History of music in Paris

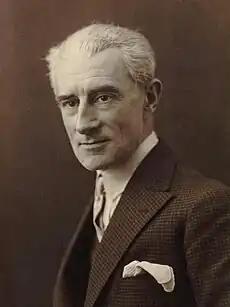
Maurice Ravel (1925)

The café concert was an extremely popular musical venue at the beginning of the "Belle Époque". Following the 1870 war, sentimental songs and songs calling for revenge against Germany for the loss of Alsace and Lorraine were the staple of all musical cafes. Over the course of the Belle Époque, the café chantant evolved into two different musical institutions; some, like the Café des Ambassadeurs and the Eldorado, became very large, crowded and filled with noise and smoke, with orchestras, dance reviews, singers and comedy.